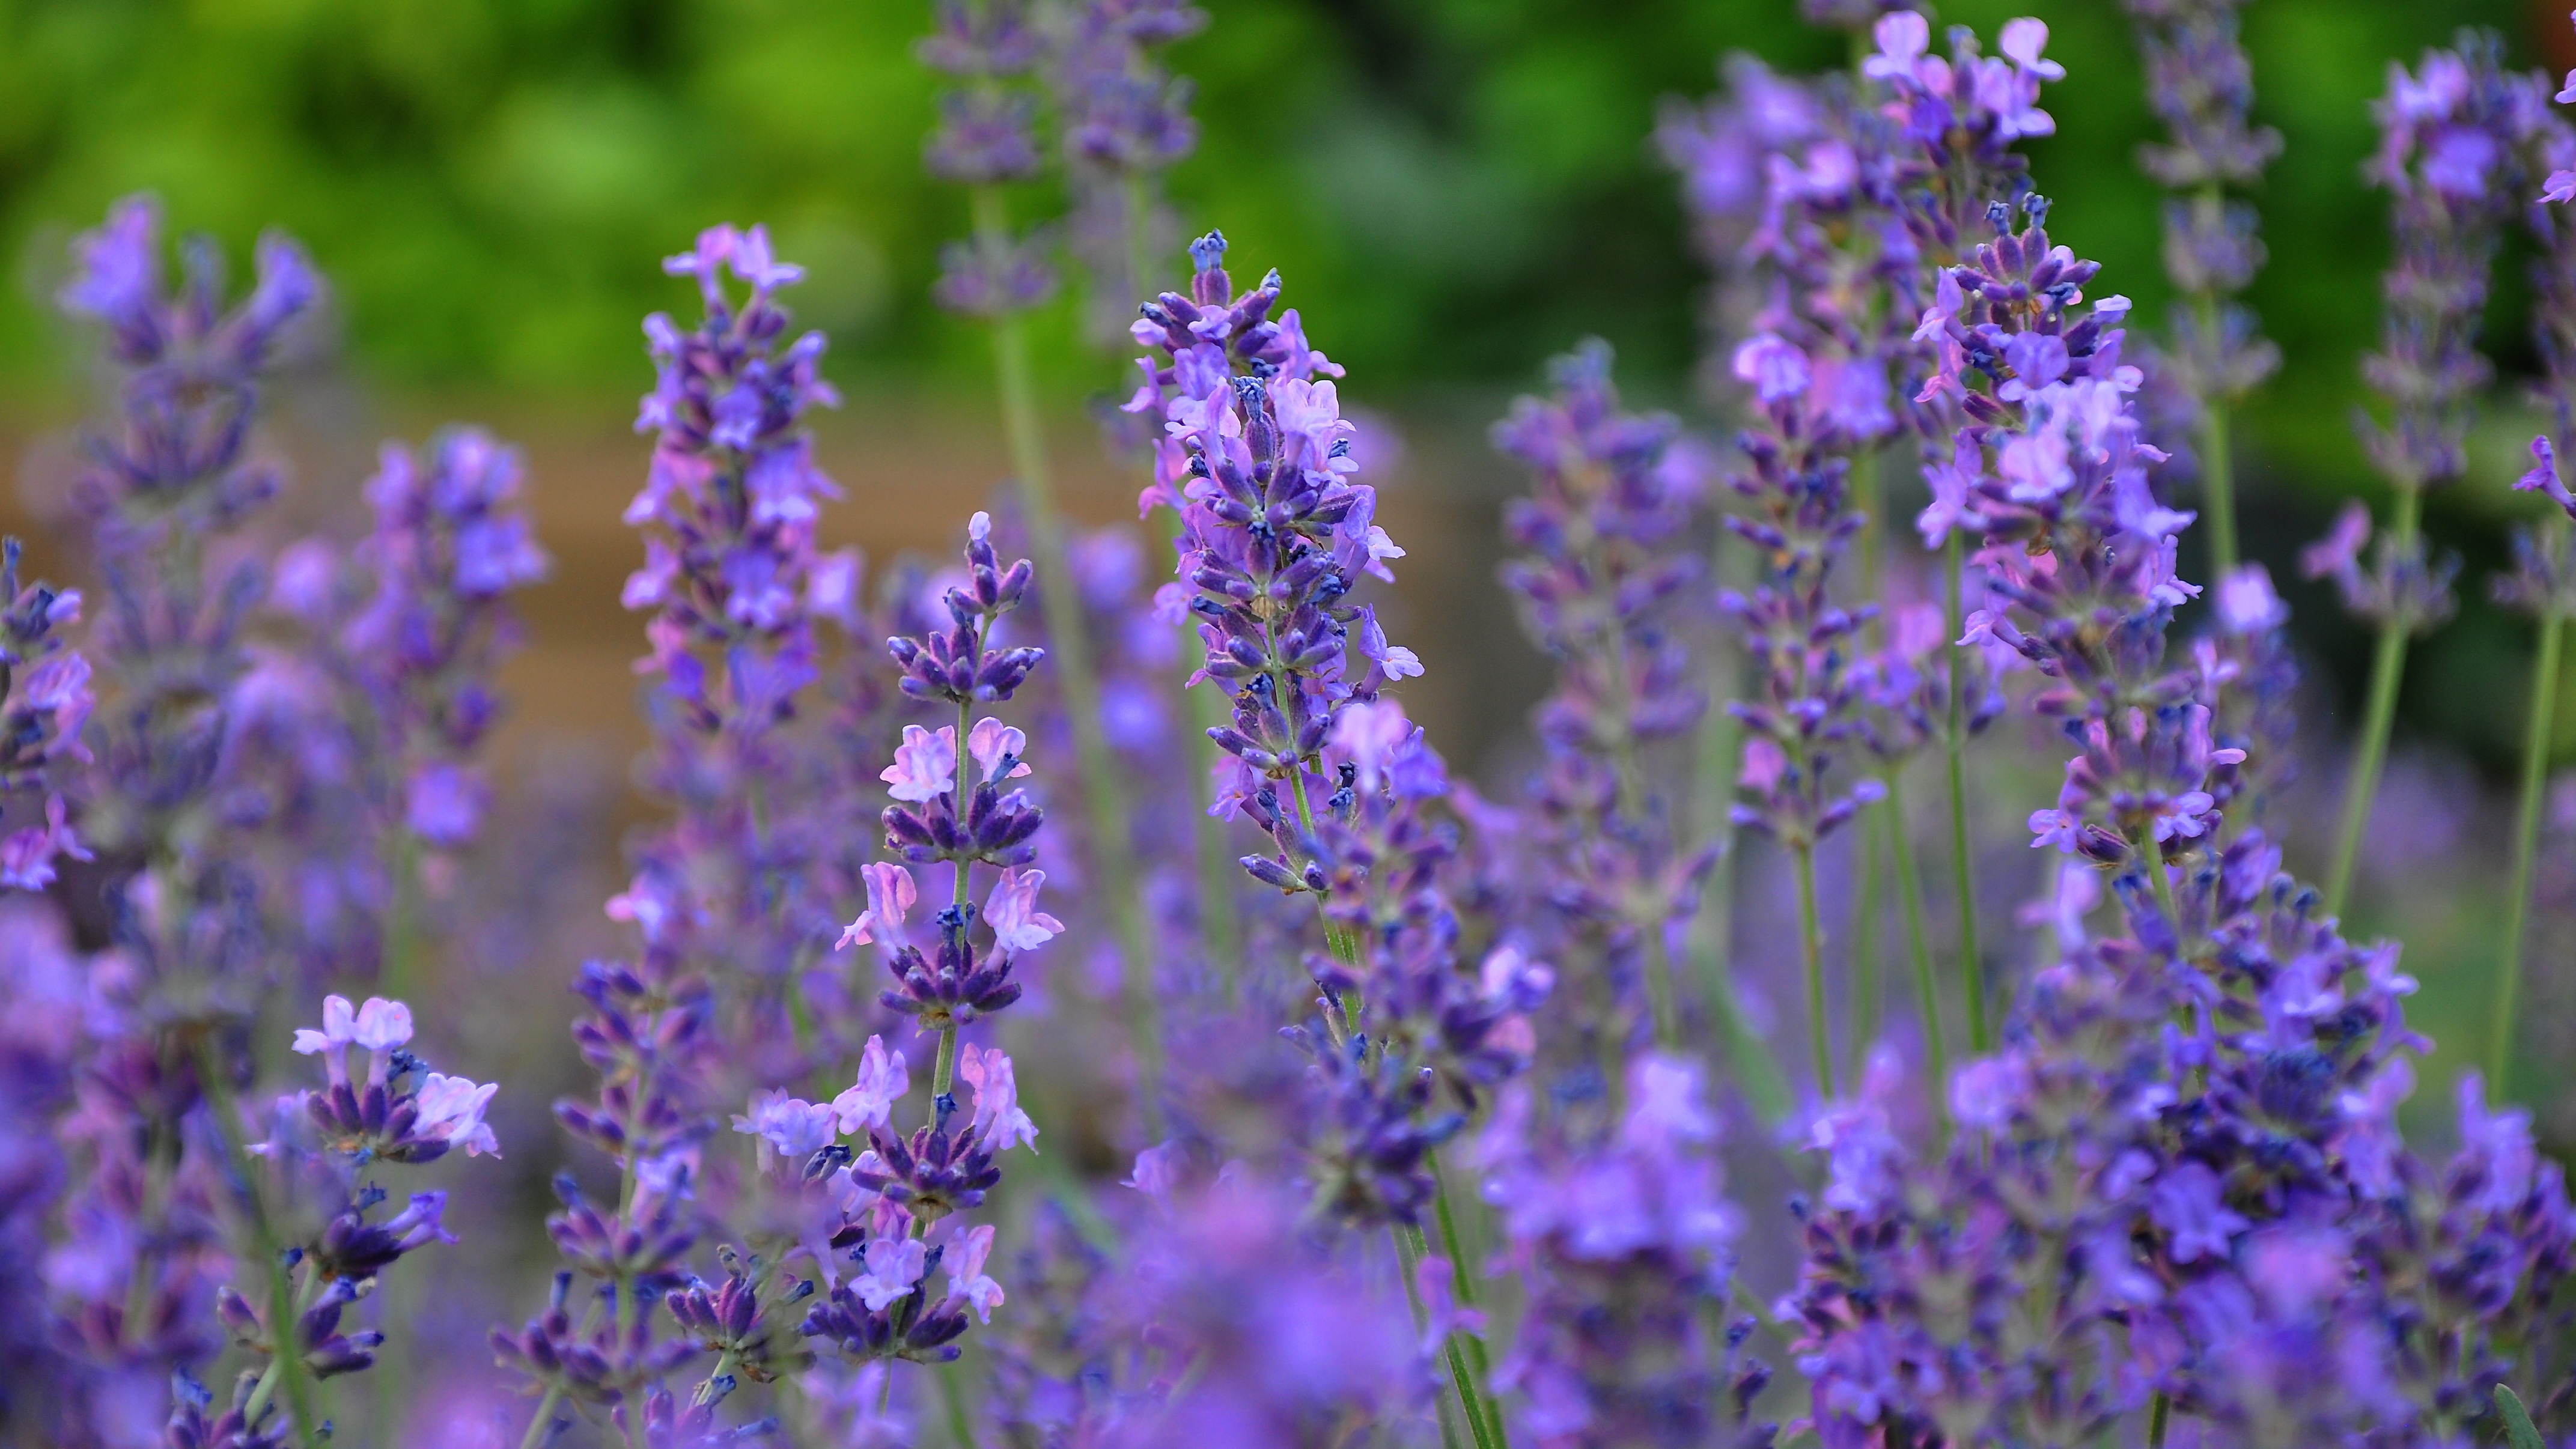
plant, meadow, flower, summer, herb, botany, flora, lavender, blue flower, wildflower, flowering plant, annual plant, land plant, english lavender, french lavender, hyssopus